List of birds of Madagascar

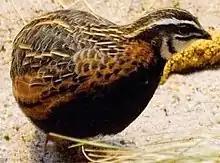
The harlequin quail breeds occasionally in Madagascar.

Madagascar is an island nation located off the southeastern coast of Africa. Because of its long separation from neighboring continents—through tectonic movement, it split from Africa about 160 million years ago, and from India around 90 million years ago—it contains many species endemic to the island. Of the 311 bird species recorded on Madagascar, 109 are found nowhere else on earth, and a handful of others are shared only with the neighbouring Comoro Islands, 2 have been declared extinct, 36 are globally threatened, 7 species are introduced by humans.